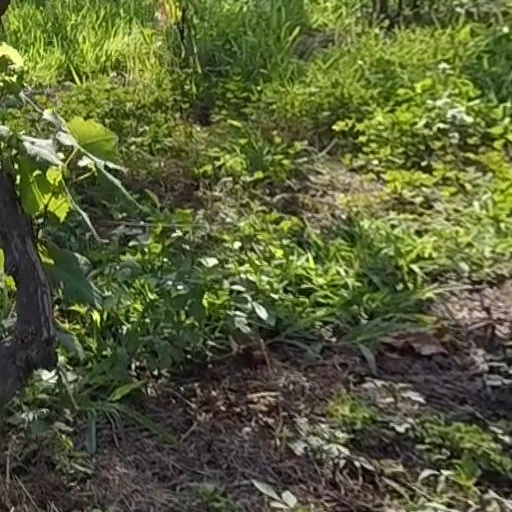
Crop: grape